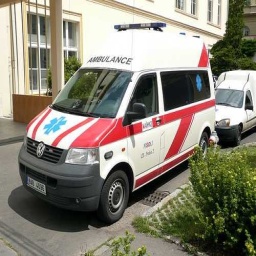
Label: ambulance